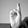
ASL letter: R